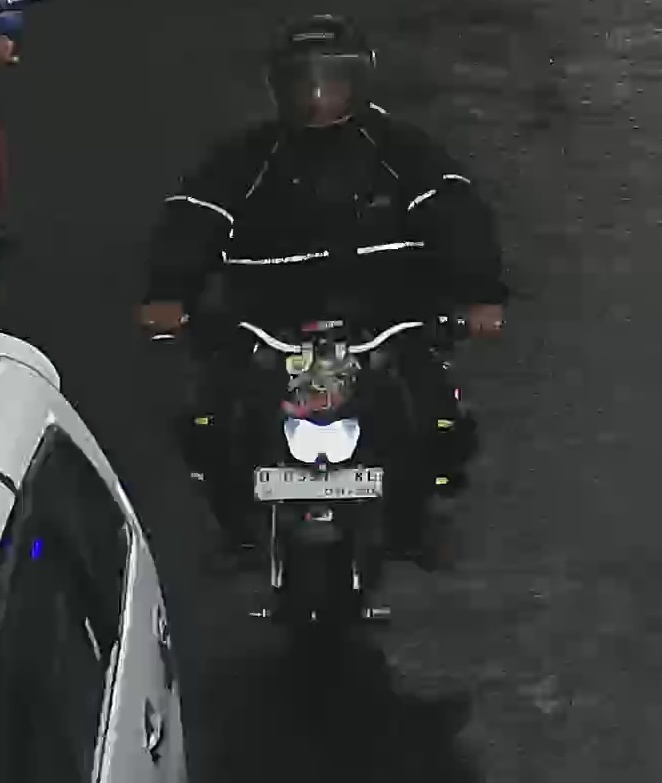
person-with-helmet: 1
person-without-helmet: 0